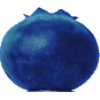
Label: Huckleberry 1